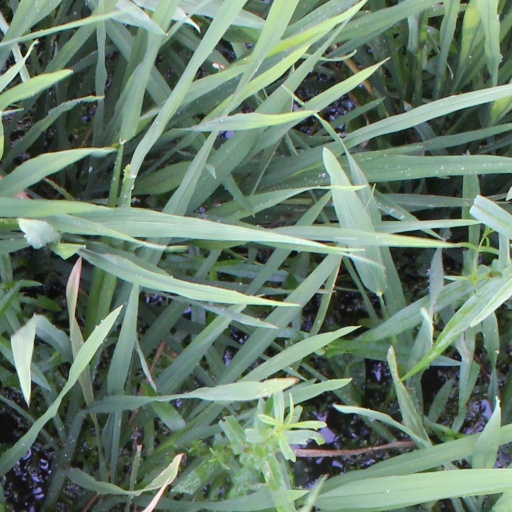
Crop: rice